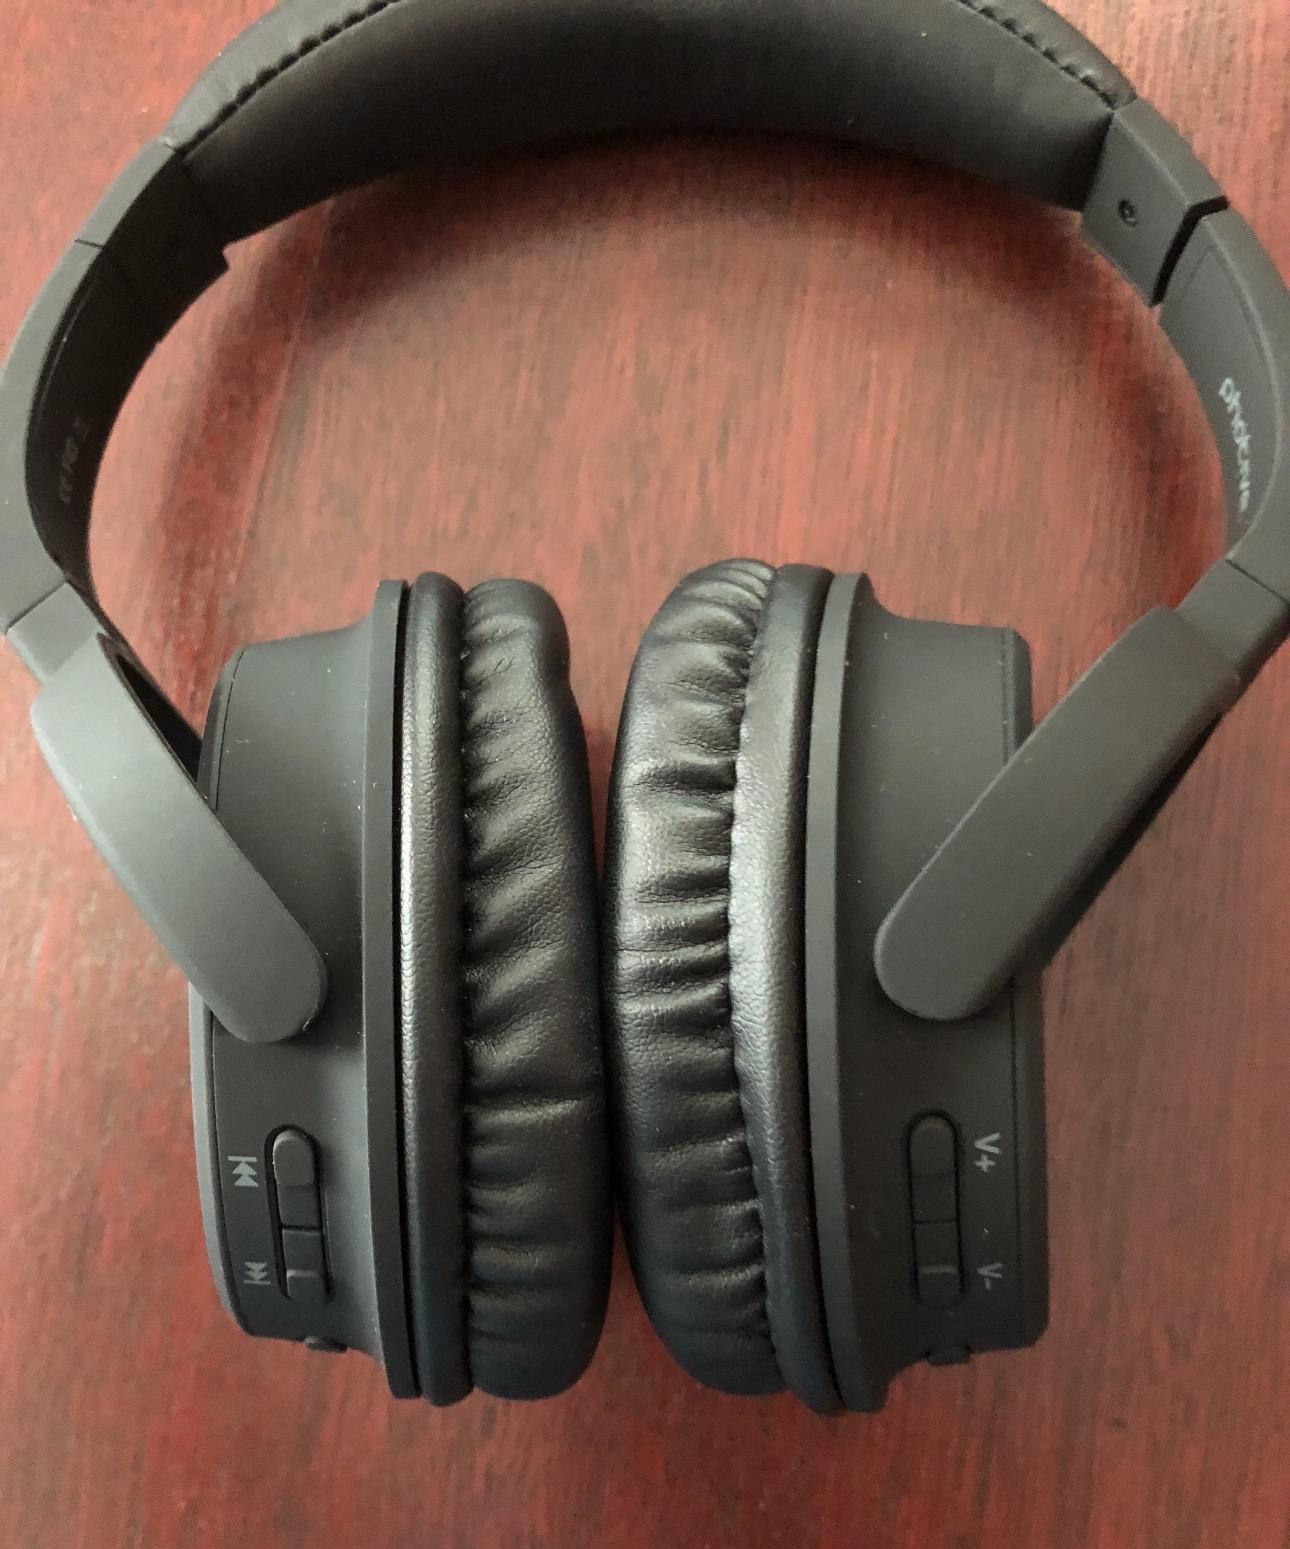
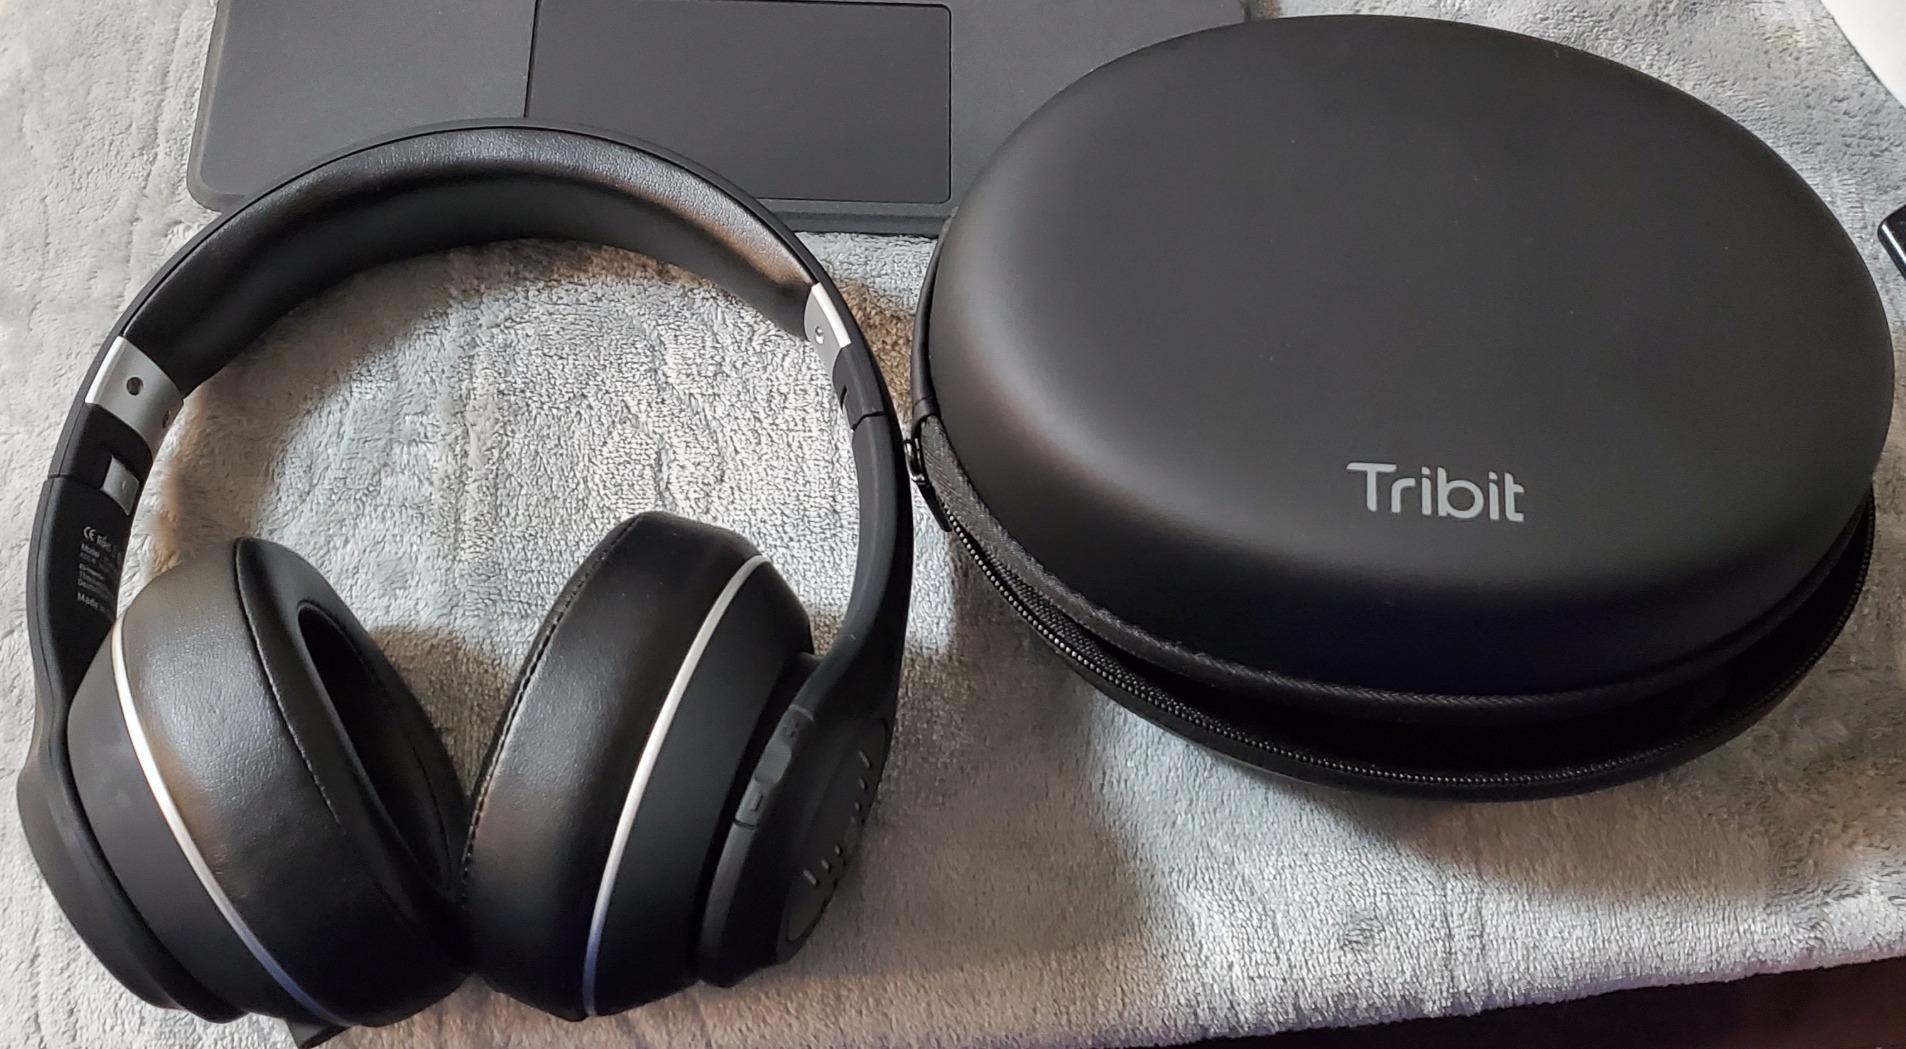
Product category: headphones
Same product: no